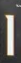
Number: 1